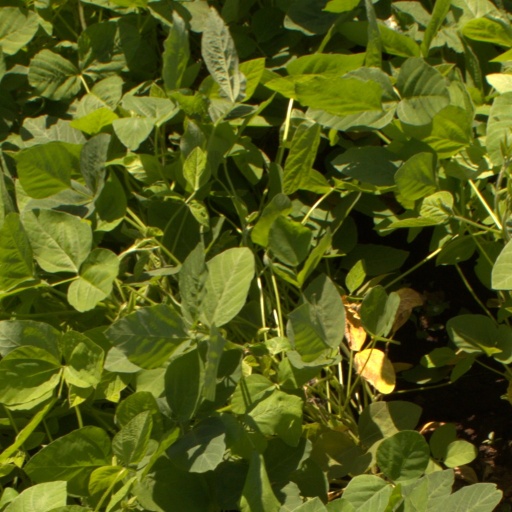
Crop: soybean